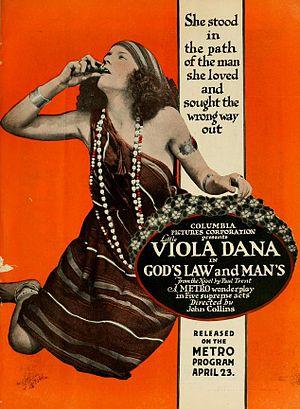
Viola Dana est une actrice américaine du cinéma muet, née à New York le 26 juin 1897, et morte à Woodland Hills, Los Angeles, le 3 juillet 1987.